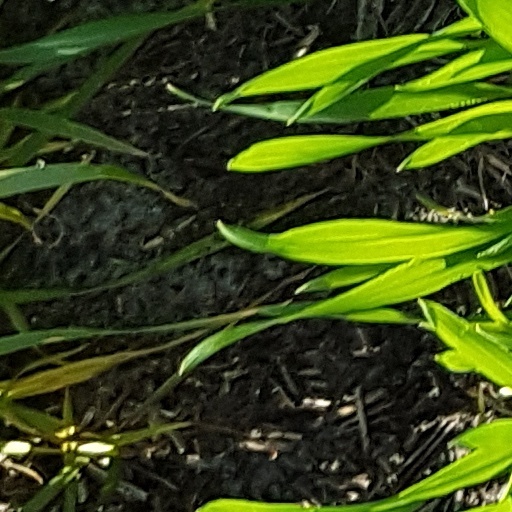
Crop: wheat